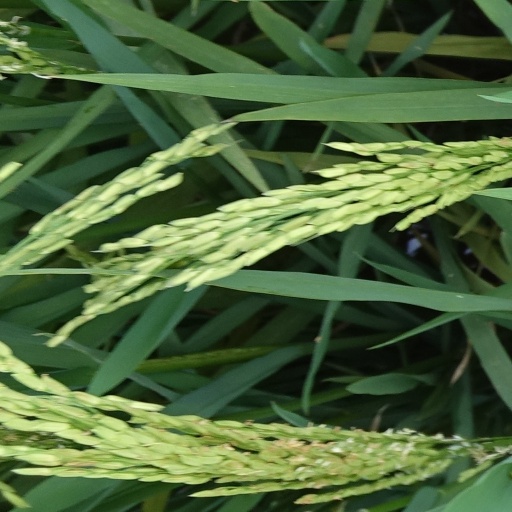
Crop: rice